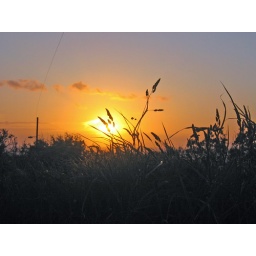
This grass was on top of a distinctive wall in Wales. The setting sun in the background was glorious.